Muftis in Algiers

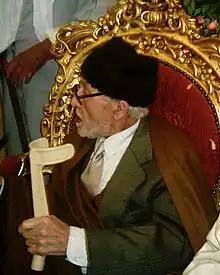

The post of Mufti in Algiers, or "Shaykh al-Djazaïr", has been filled by a member of the "Maliki and Hanafi ulema", the religious scholars, of Algiers, within the Algerian Islamic reference.